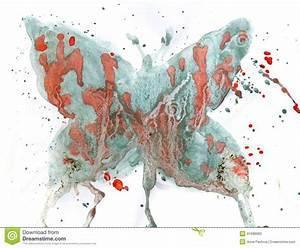
butterfly